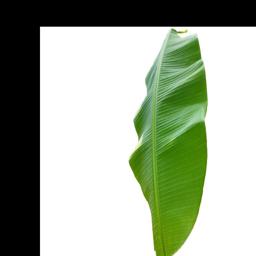
Label: MALBHOG LEAF